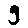
Label: 9